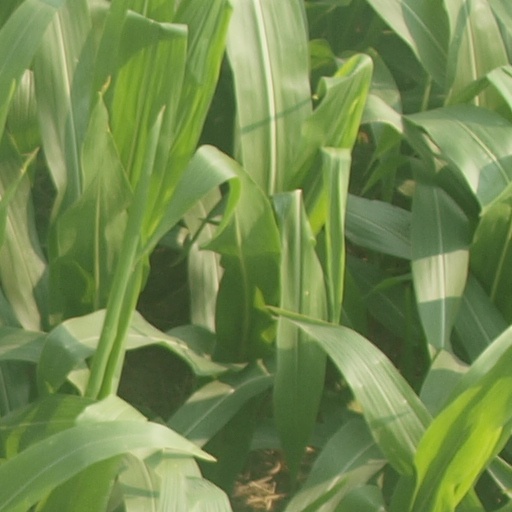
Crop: maize; corn